Bolwell

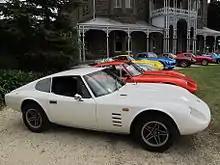
Bolwell Mk VII

400 examples of the MK VII coupe were produced between 1967 and 1971, mostly as kits but also in fully built form. Later kits from around 1969 onwards were built by Kadala Cars for Bolwell. Last version cars had Nagari Dash and gauges, Nagari Seats, Nagari pedal box and Nagari style rear suspension linkages.